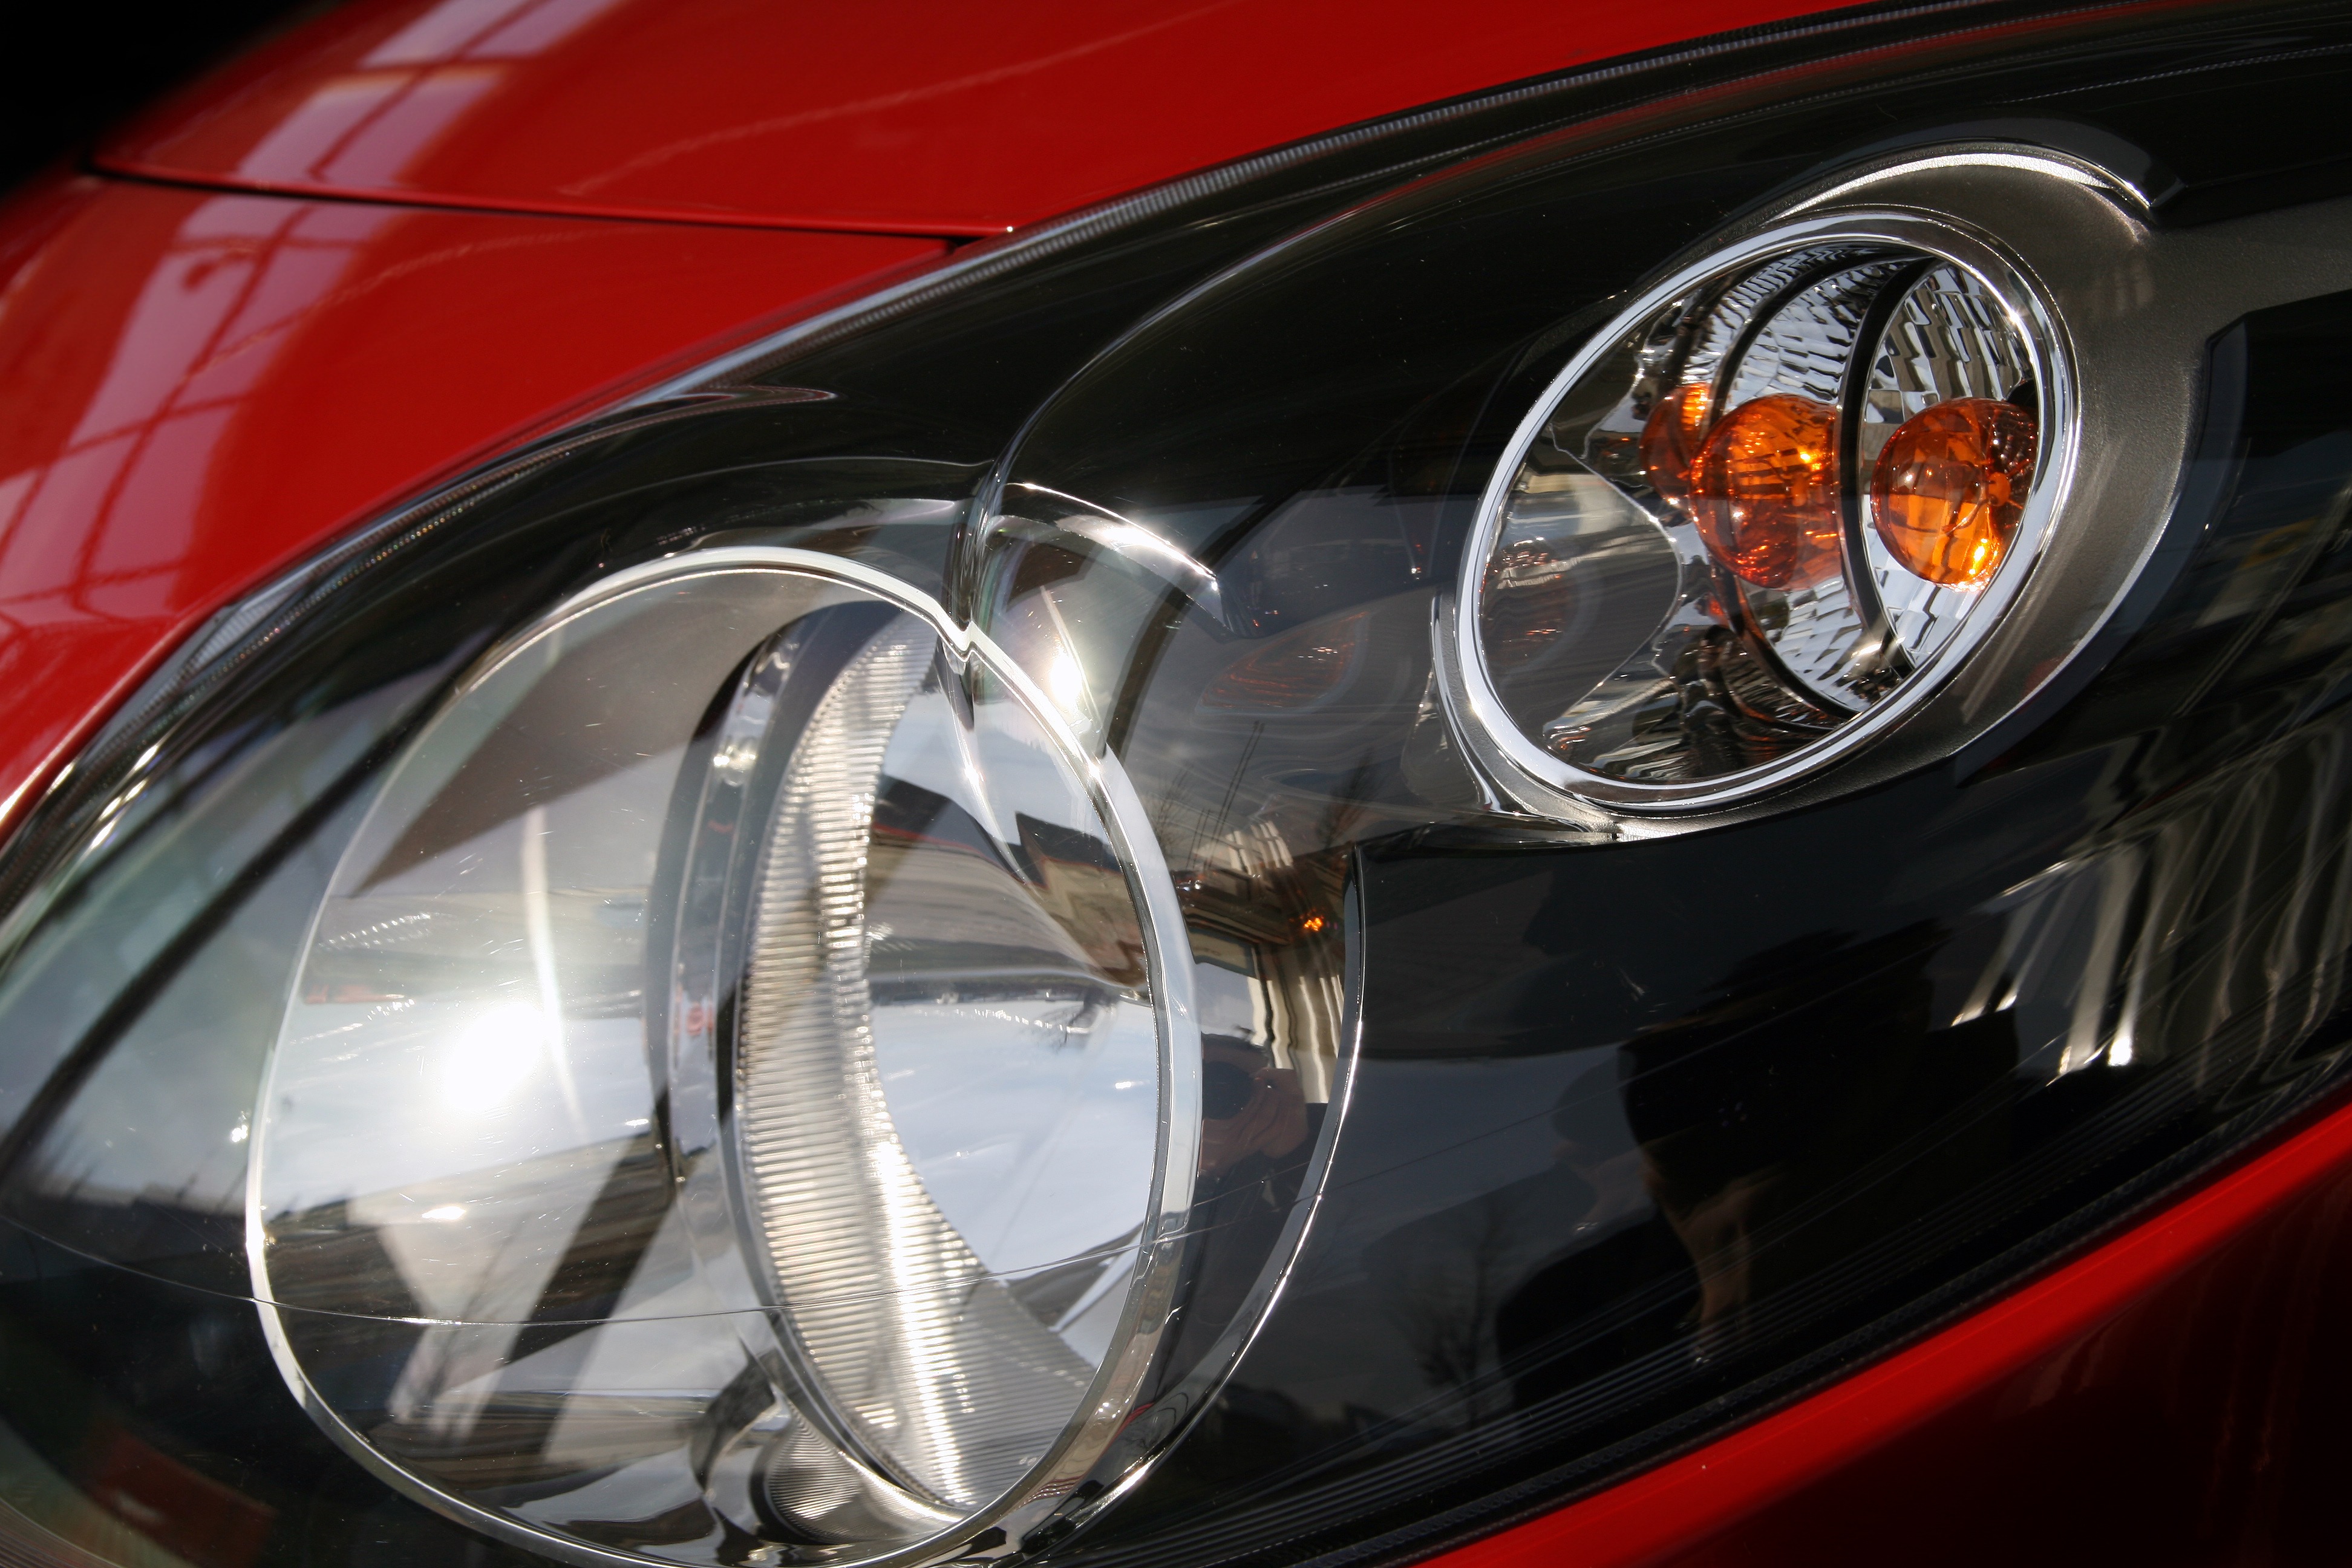
light, technology, car, wheel, red, vehicle, auto, lamp, light bulb, lighting, spotlight, sports car, headlamp, bumper, supercar, rim, blinker, land vehicle, automobile make, automotive exterior, automotive design, luxury vehicle, performance car, executive car, mid size car, automotive lighting, renault twingo